Operation Green Sea

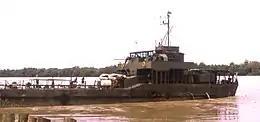
Portuguese Navy landing craft during the Portuguese Colonial War.

On the night of 21–22 November 1970 about 200 armed Guineans—attired in uniforms similar to those of the Guinean Army and commanded by Portuguese officers—and 220 African and European Portuguese soldiers invaded some points around Conakry. The soldiers disembarked from four unmarked ships, including an LST and a cargo vessel, and destroyed 4 or 5 PAIGC supply vessels. Others landed near President Touré's summer house, which they burnt. The invaders concentrated on destroying the headquarters of the African Party for the Independence of Guinea-Bissau and the Cape Verde Islands (Partido Africano da Independência da Guiné e do Cabo-Verde — PAIGC) in an unsuccessful attempt to capture PAIGC leader Amilcar Cabral, who was in Europe at the time. Others seized the political prison camps and liberated a number of prisoners, including 26 Portuguese POWs held at Camp Boiro, who had been captured earlier by PAIGC forces and turned over to the Guineans for safekeeping; some had been held captive in these camps for as long as seven years. The main attacking force reached but ignored the airport and apparently attacked what they thought was the operative radio station, unaware that its use had been discontinued when replaced earlier by a new station.